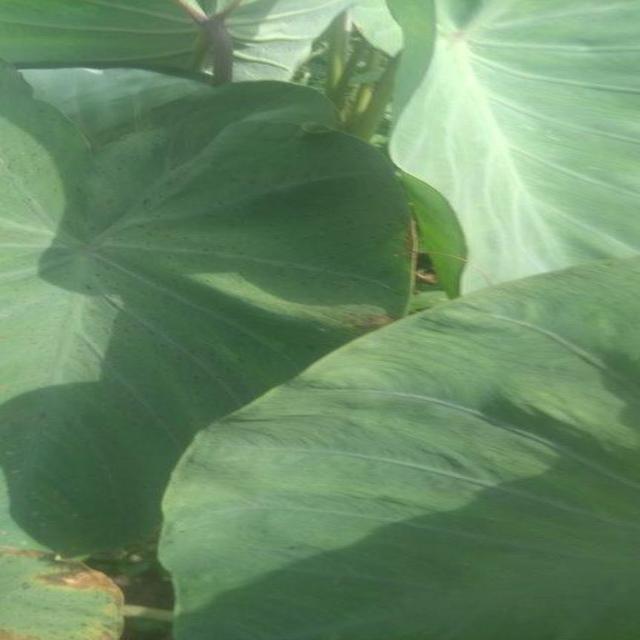
Label: Healthy